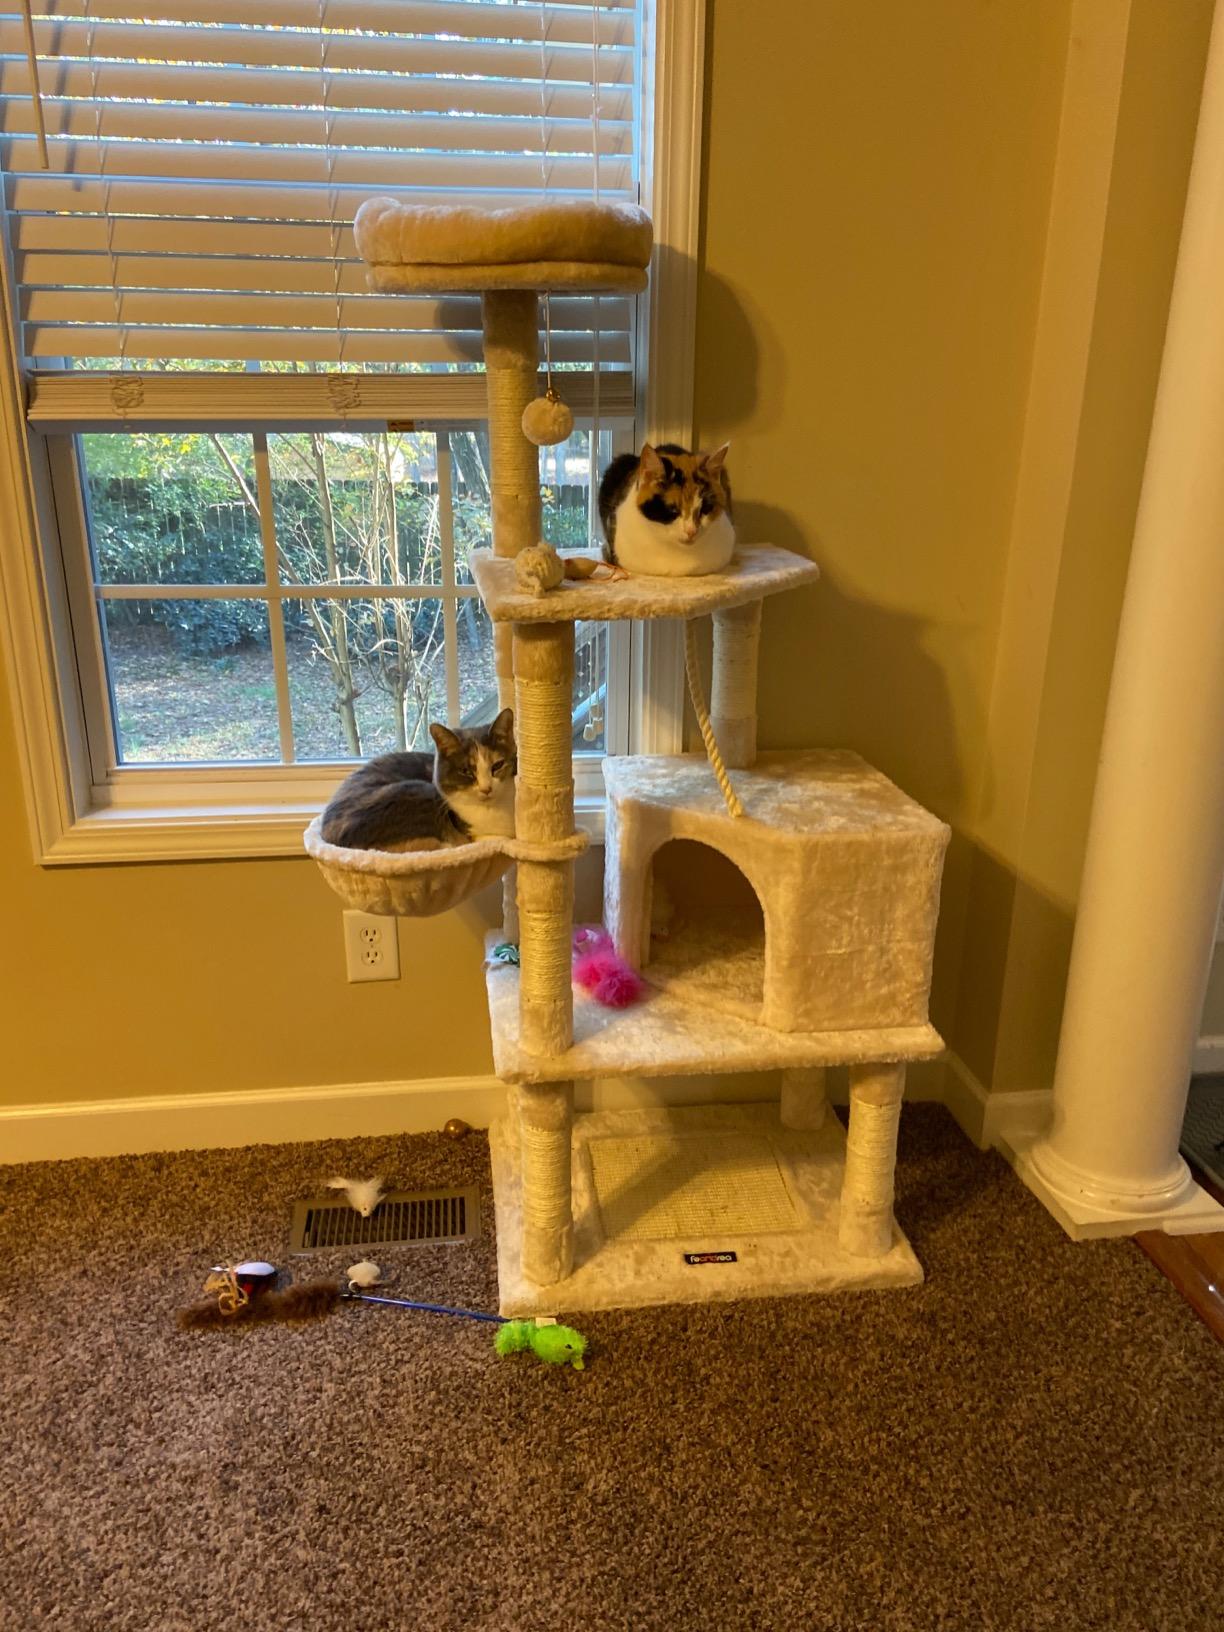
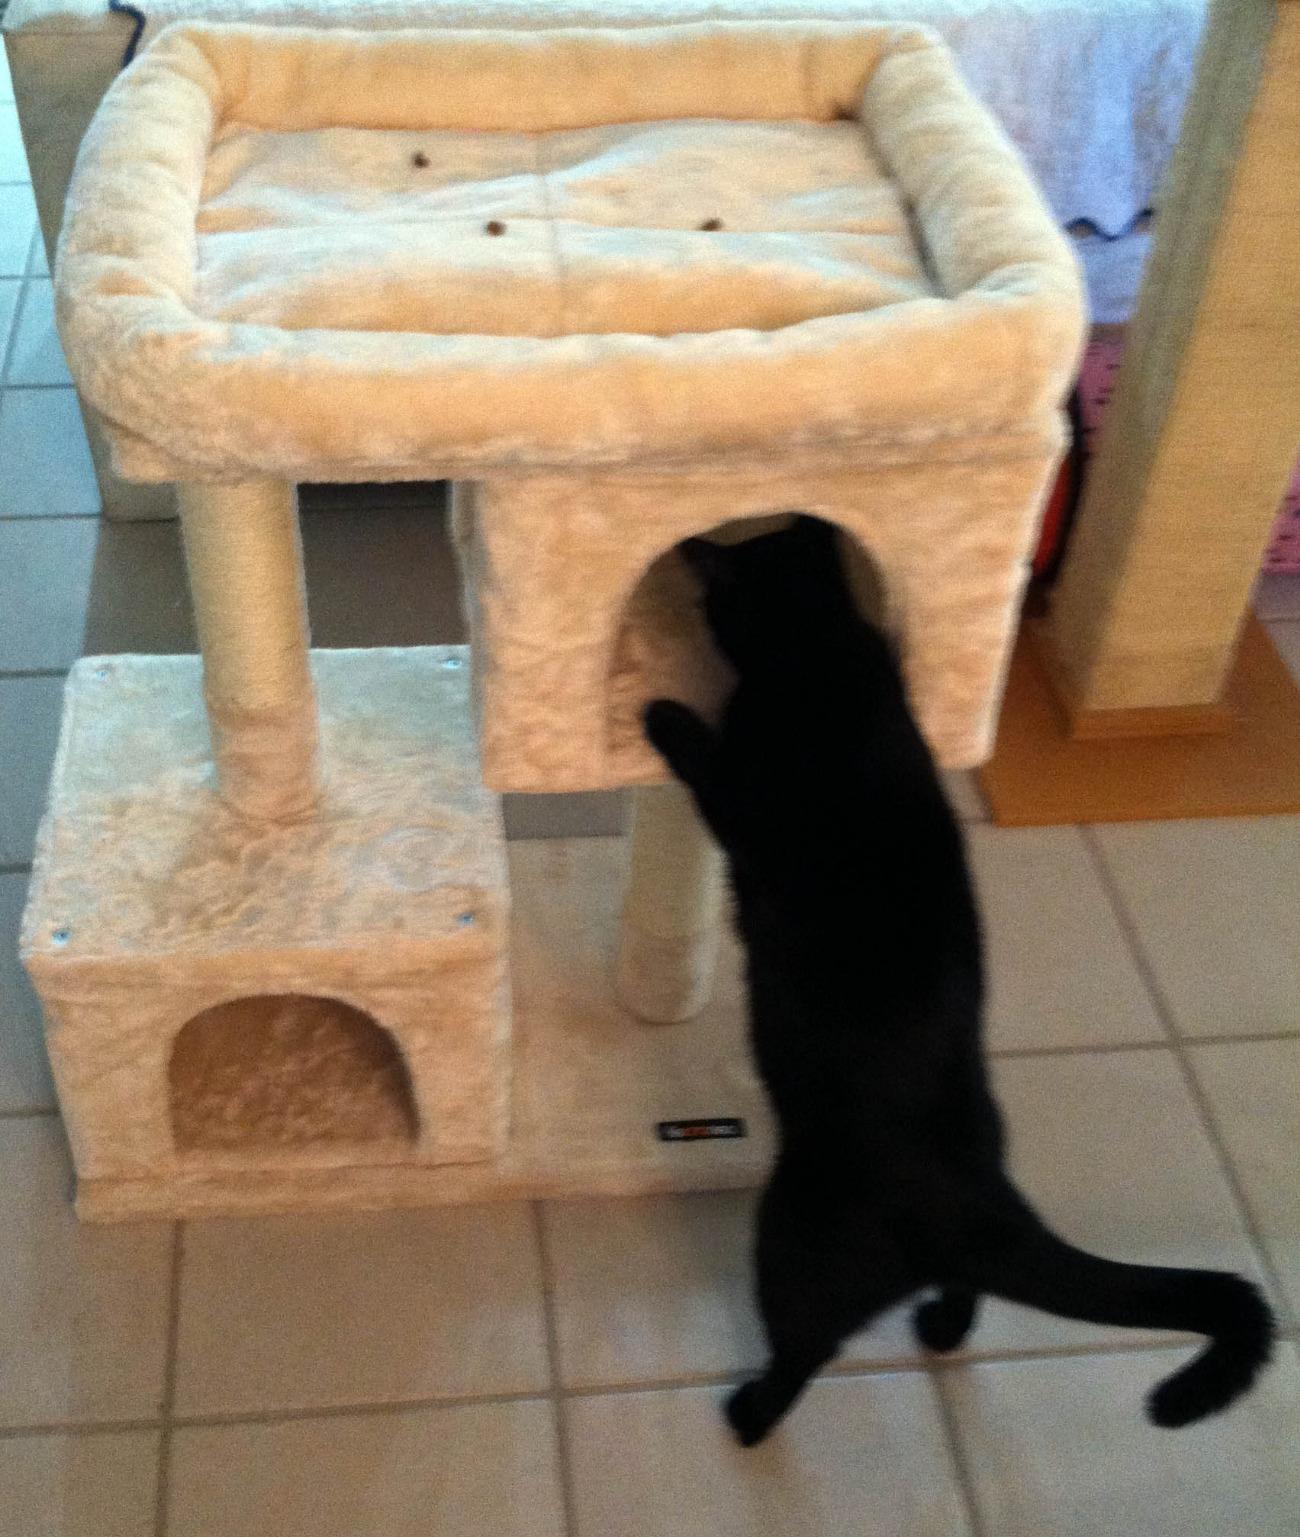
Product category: items_cat tree
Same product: no